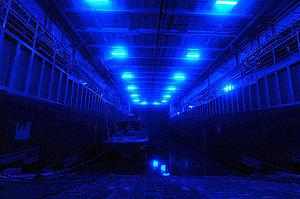
Deux patrouilleurs Inshore Boat Unit (IBU) 21 et 22 dans le radier du RFA Cardigan Bay dans le golfe Persique.
La classe Bay sont des Landing Ship Dock de la Royal Fleet Auxiliary britannique entré en service à partir de 2006.